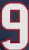
Number: 9